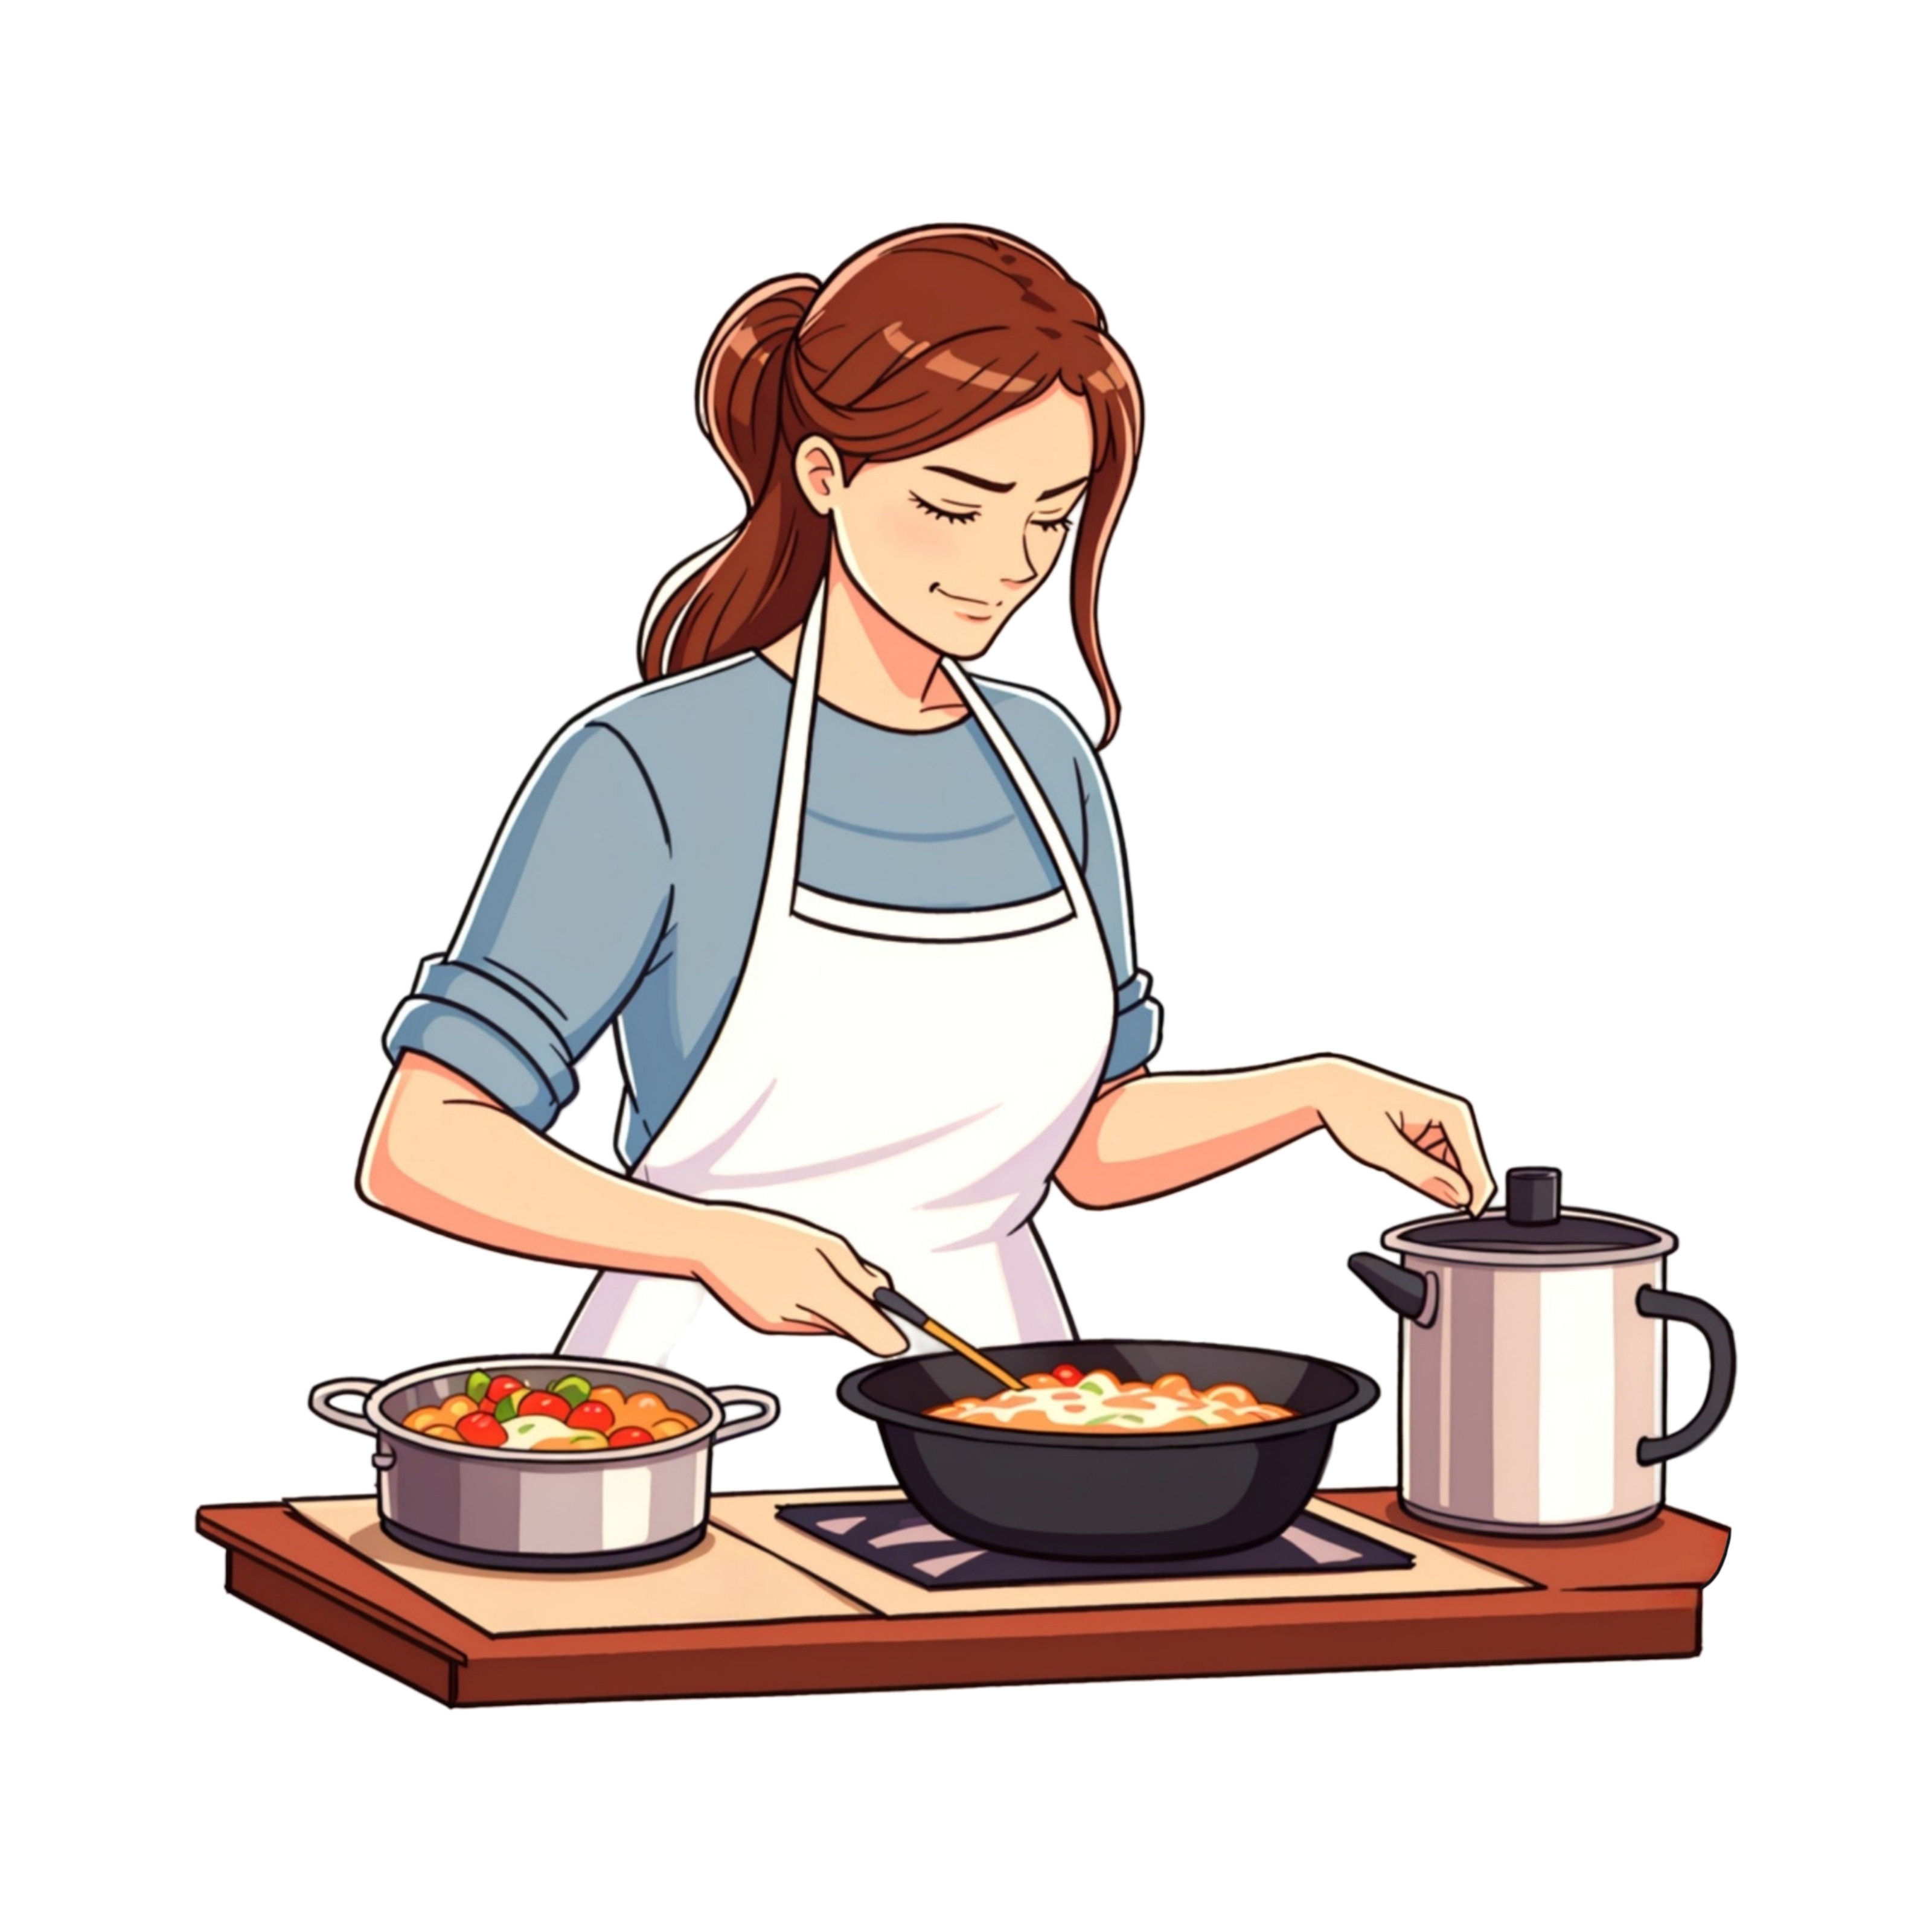
woman, cooking, food, chef, pan, work, lady, kitchen, home, person, cook, cartoon, character, female, gourmet, lunch, making, homemade, prepare, hot, vegetable, herbs, cutout, arm, recipe, cookware and bakeware, kitchen appliance, ingredient, cuisine, homemaker, dish, home appliance, service, kettle, gas stove, serveware, bowl, Cooktop, elbow, sitting, sharing, comfort food, natural foods, Food group, fast food, Saut pan, fruit, tableware, meal, breakfast, junk food, Slow cooker, kitchen stove, small appliance, graphics, baking, drawing, stove, wok